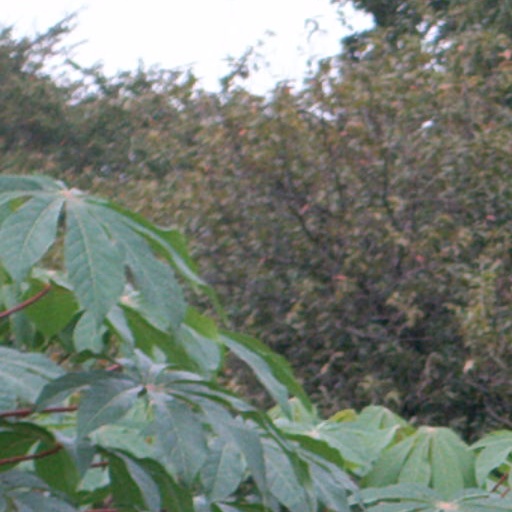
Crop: cassava